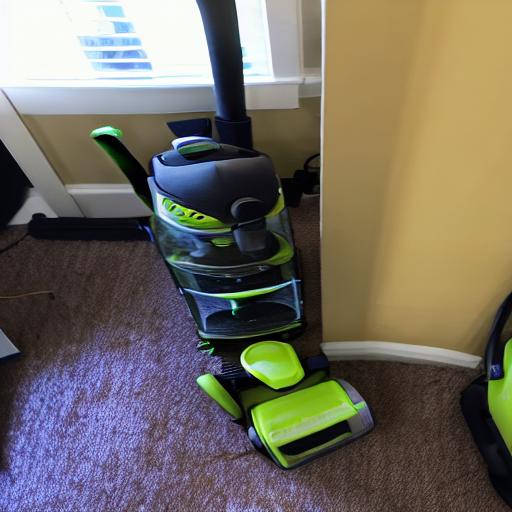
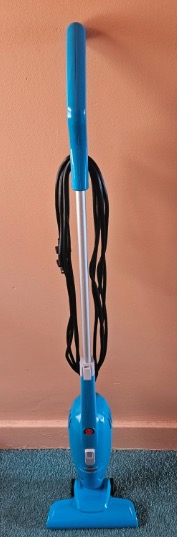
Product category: items_vacuum
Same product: no